Helen Carte

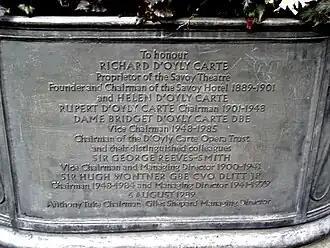
Planter in the Victoria Embankment Gardens behind the Savoy Hotel

After the repertory seasons in 1906–07 and 1908–09 the company did not perform in London again until 1919, only touring throughout Britain during that time. Carte wrote in 1911 that her health made it impossible for her to produce any more revivals at the Savoy. In March 1909 Charles H. Workman took over the management of the Savoy Theatre from the now frail Carte. She continued to manage the rest of the family businesses with the assistance of Rupert. In 1910 she engaged J. M. Gordon, who had been a member of the company under Gilbert's direction, as stage manager. She implored Gordon to make sure that the operas were performed as the authors had intended. Both Gordon and George Edwardes spoke warmly of Carte.